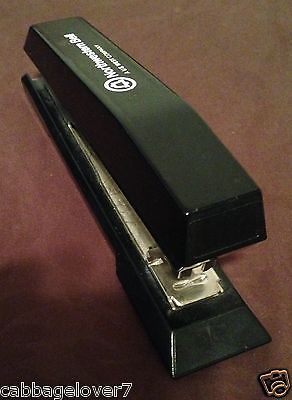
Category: stapler